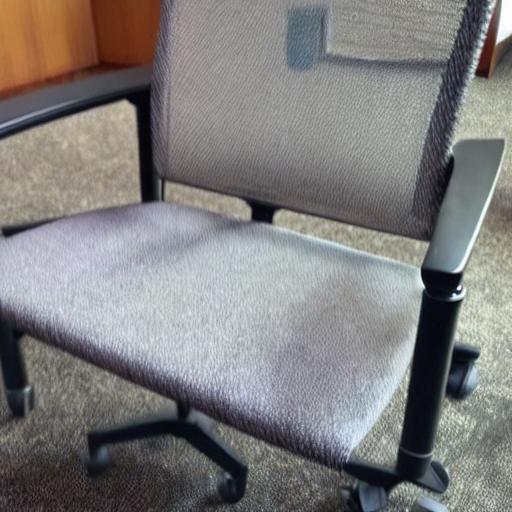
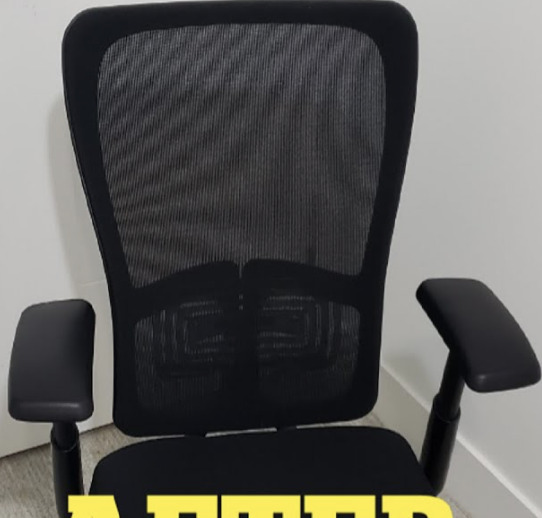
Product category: items_chair
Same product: no